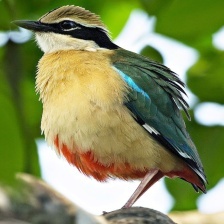
Species: INDIAN PITTA
Scientific name: PITTA BRACHYURA